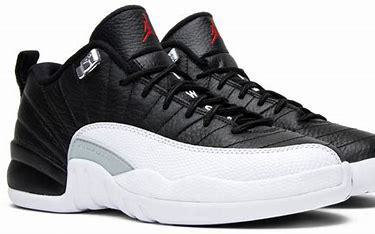
Brand: Jordan
Model: 12 Retro